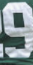
Number: 9